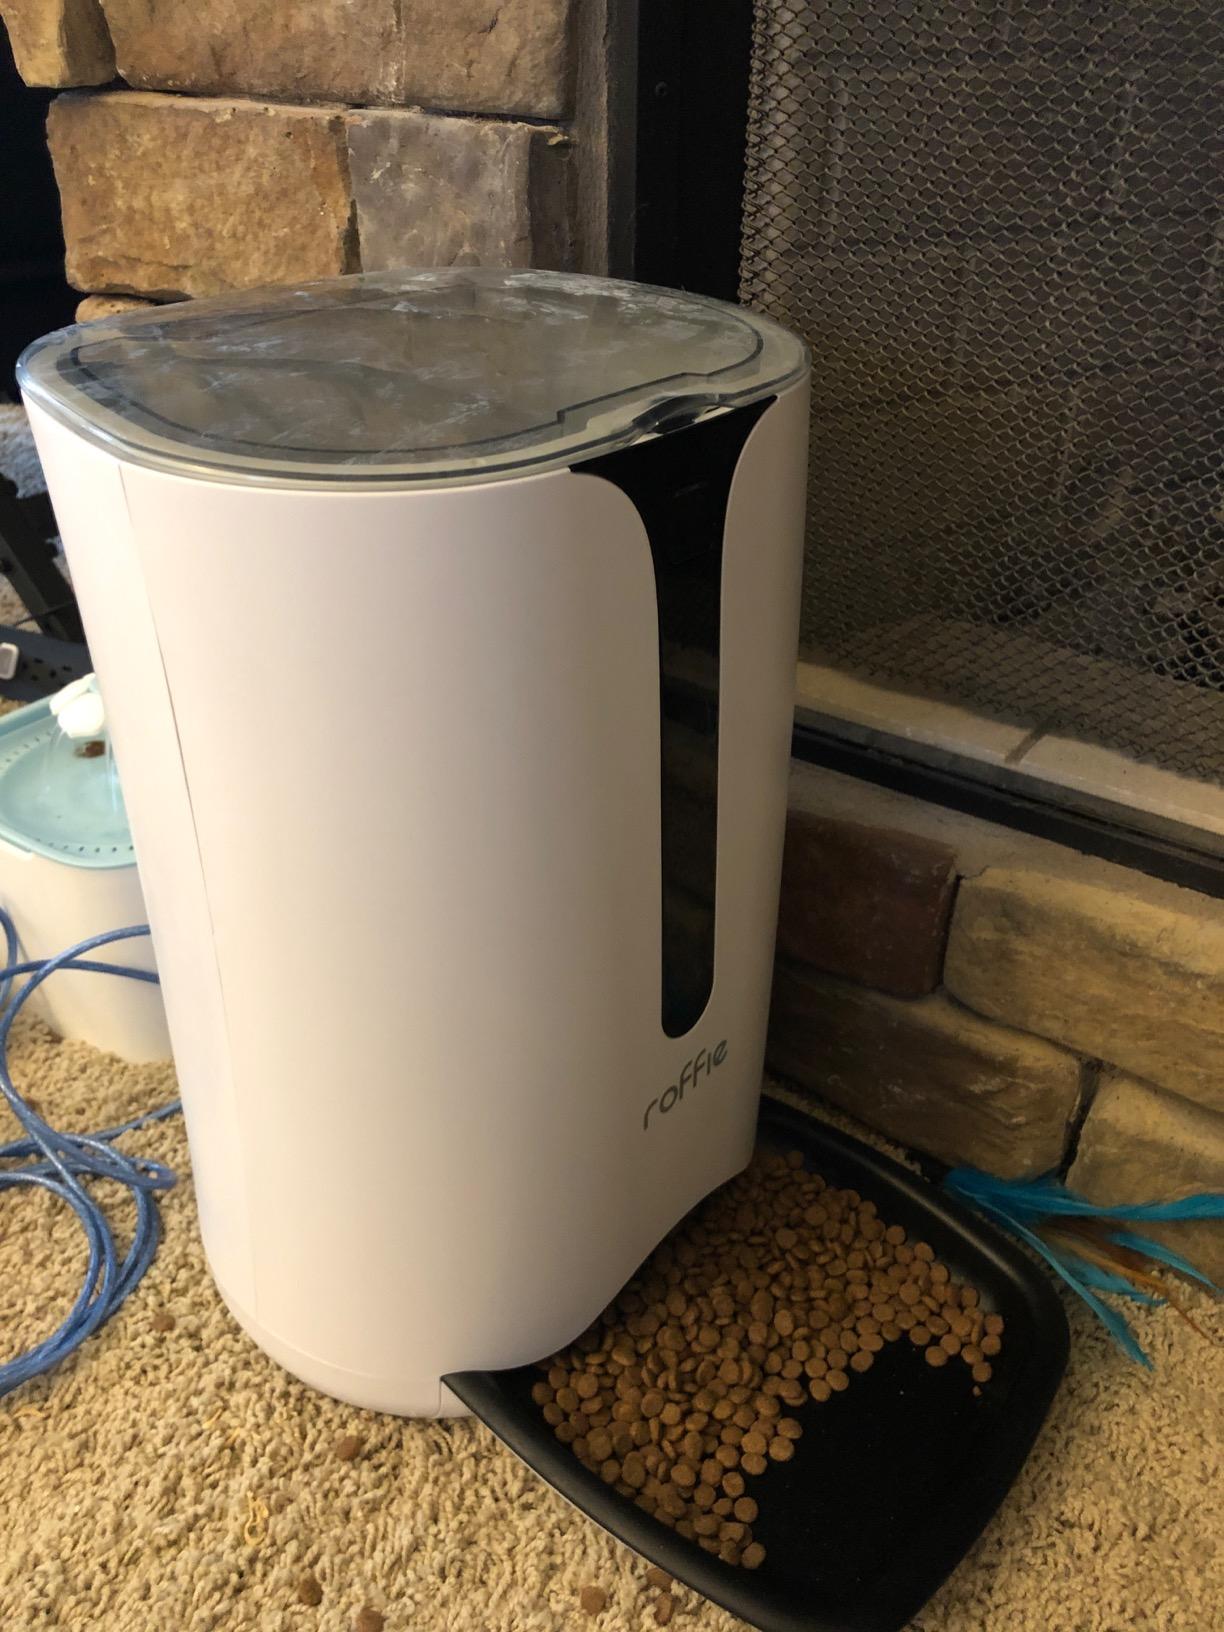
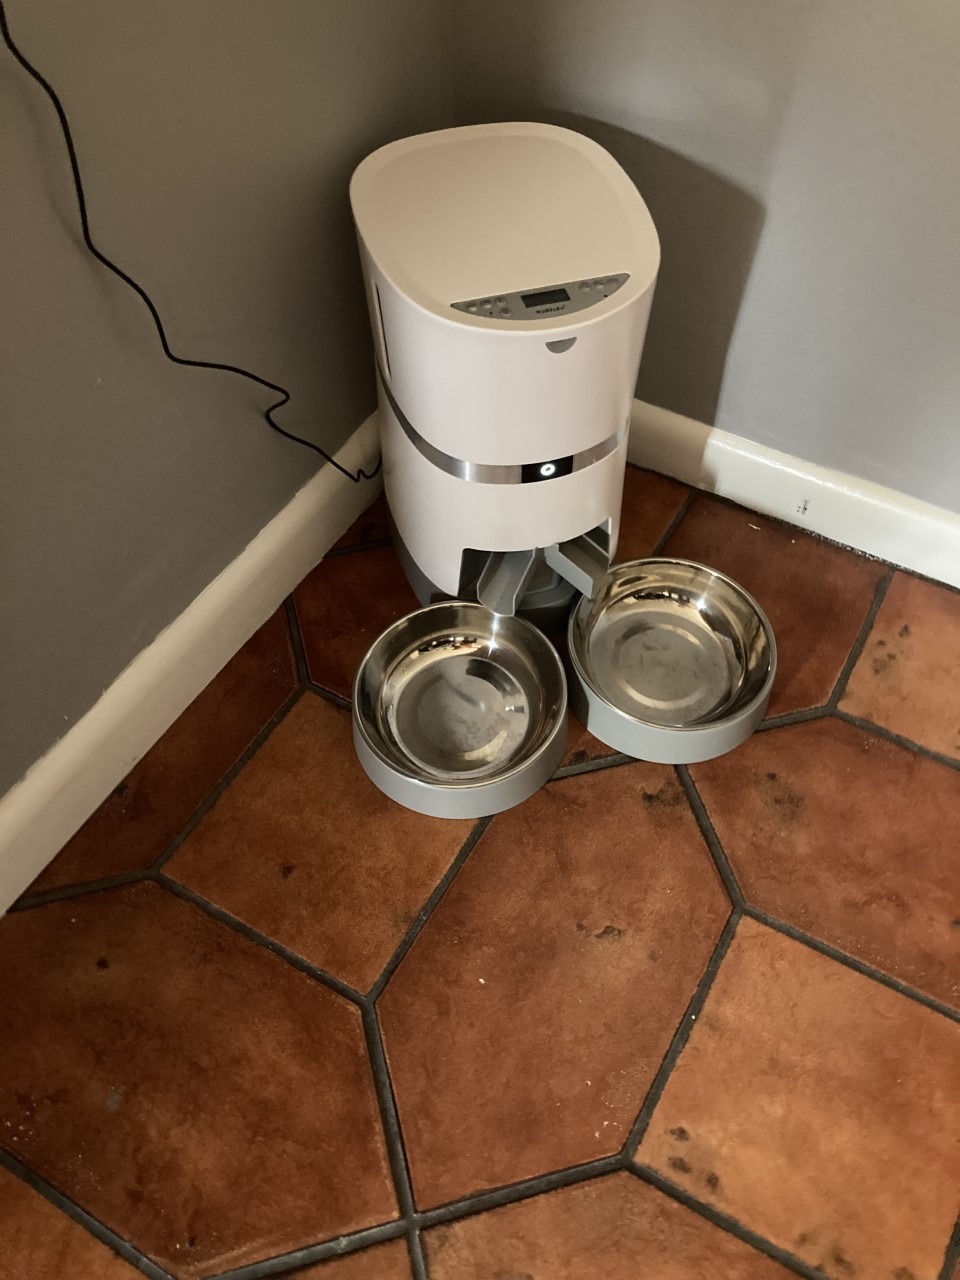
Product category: items_feeder
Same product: no